Question: What structure is next to the long viisble line of cars?
Tambaya: Wani gini ne yake kusa da dogon jerin layin motocin?
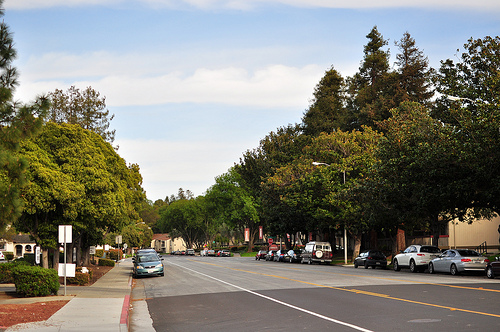
Answer: W wall.
Amsa: Bangon W.